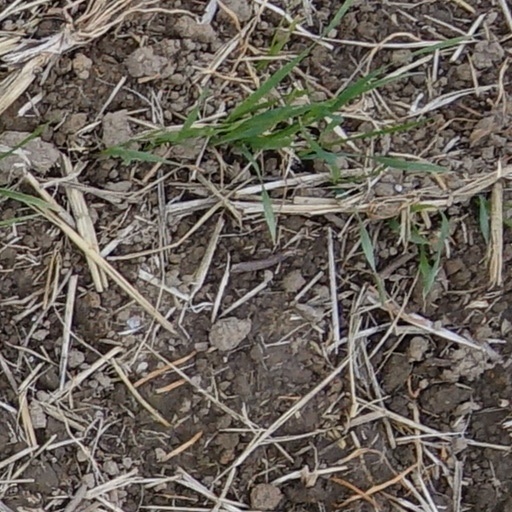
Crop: wheat